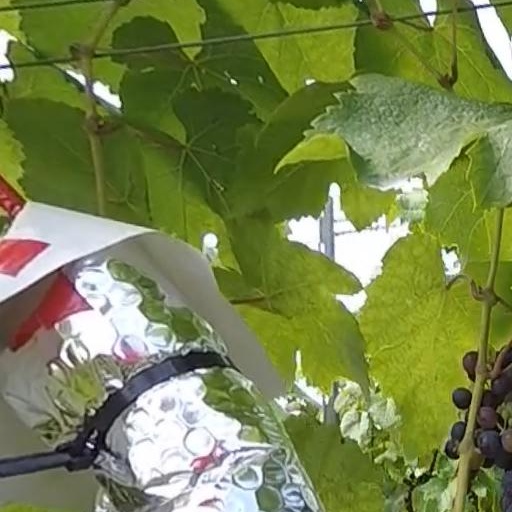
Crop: grape